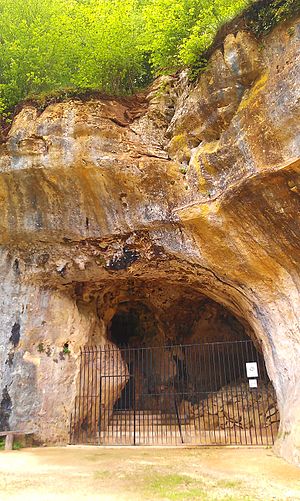
Forhistoriske fundsteder og hulemalerier i Vézèredalen / Vigtige lokaliteter i området
Forhistoriske fundsteder og hulemalerier i Vézèredalen er en samling fund efter menneskelig aktivitet i paleolittisk tid, ca. 40.000 år tilbage i tiden. Vézèredalen ligger langs floden Vézère i Aquitaine i det sydlige Frankrig.